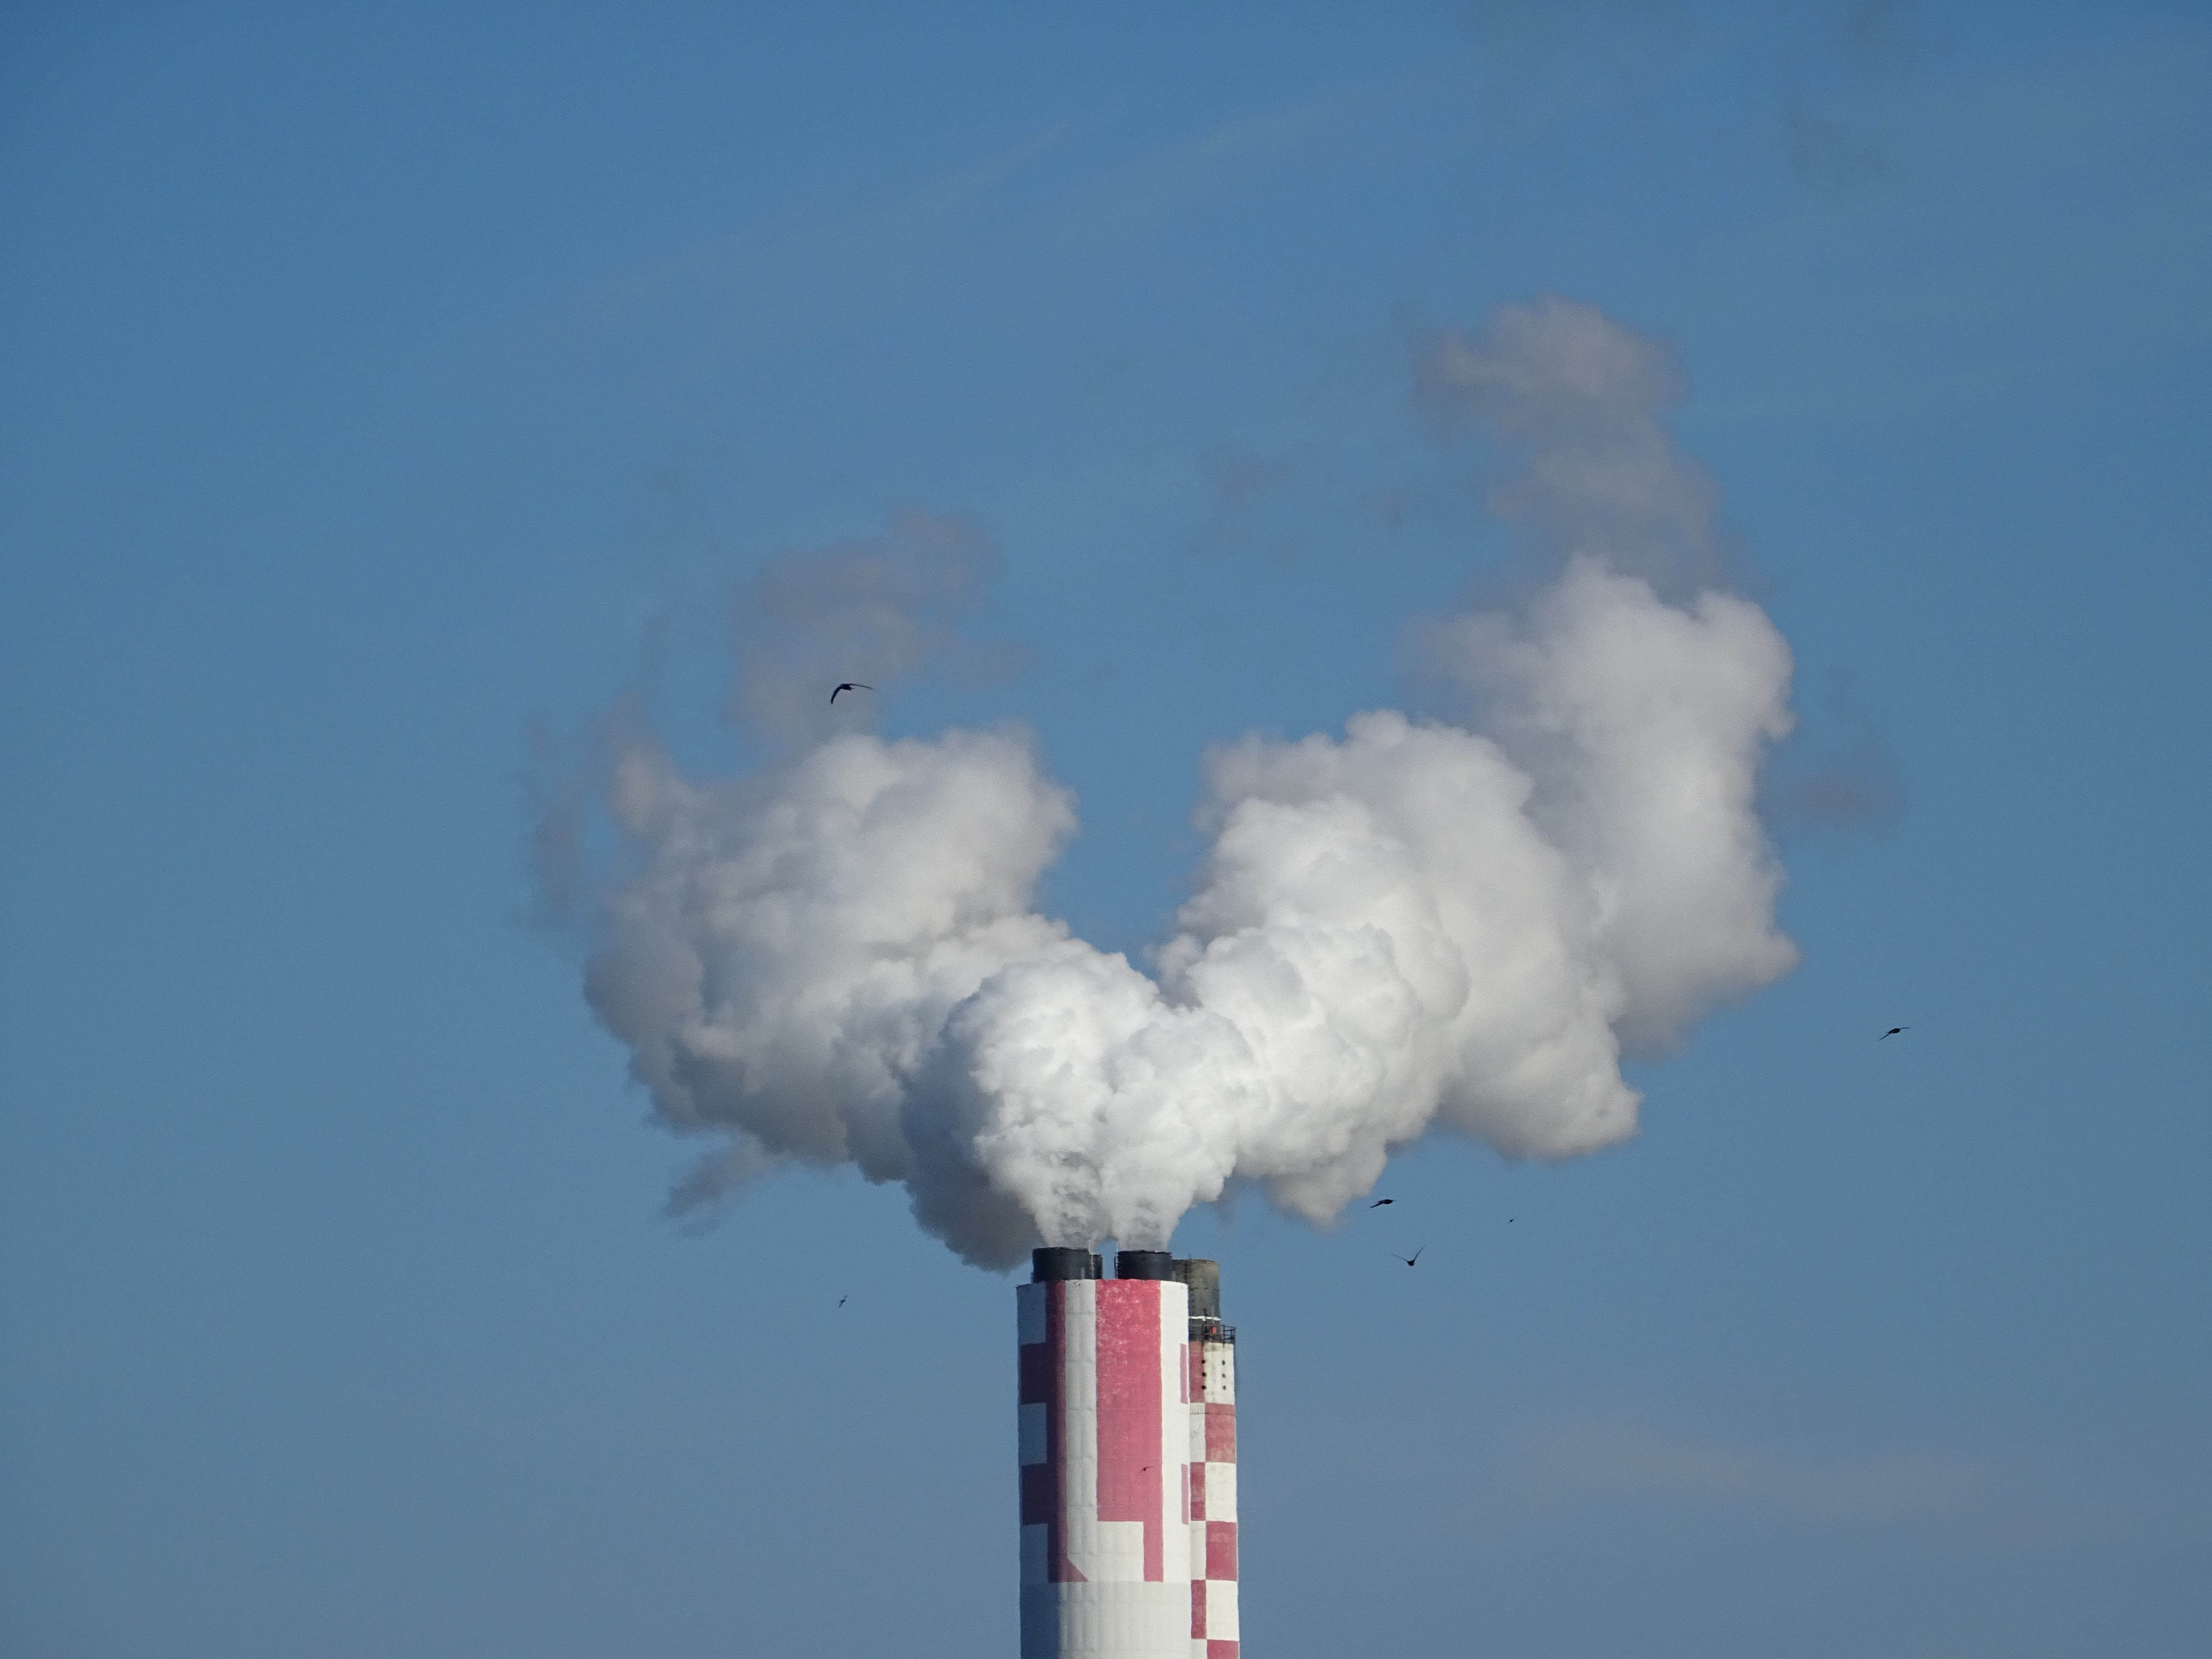
cloud, sky, white, steam, wind, smoke, smoking, environment, chimney, cumulus, fireplace, blue, industry, birds, grey, pollution, exhaust, combustion, meteorological phenomenon, heat and power plant, atmosphere of earth, gas flare